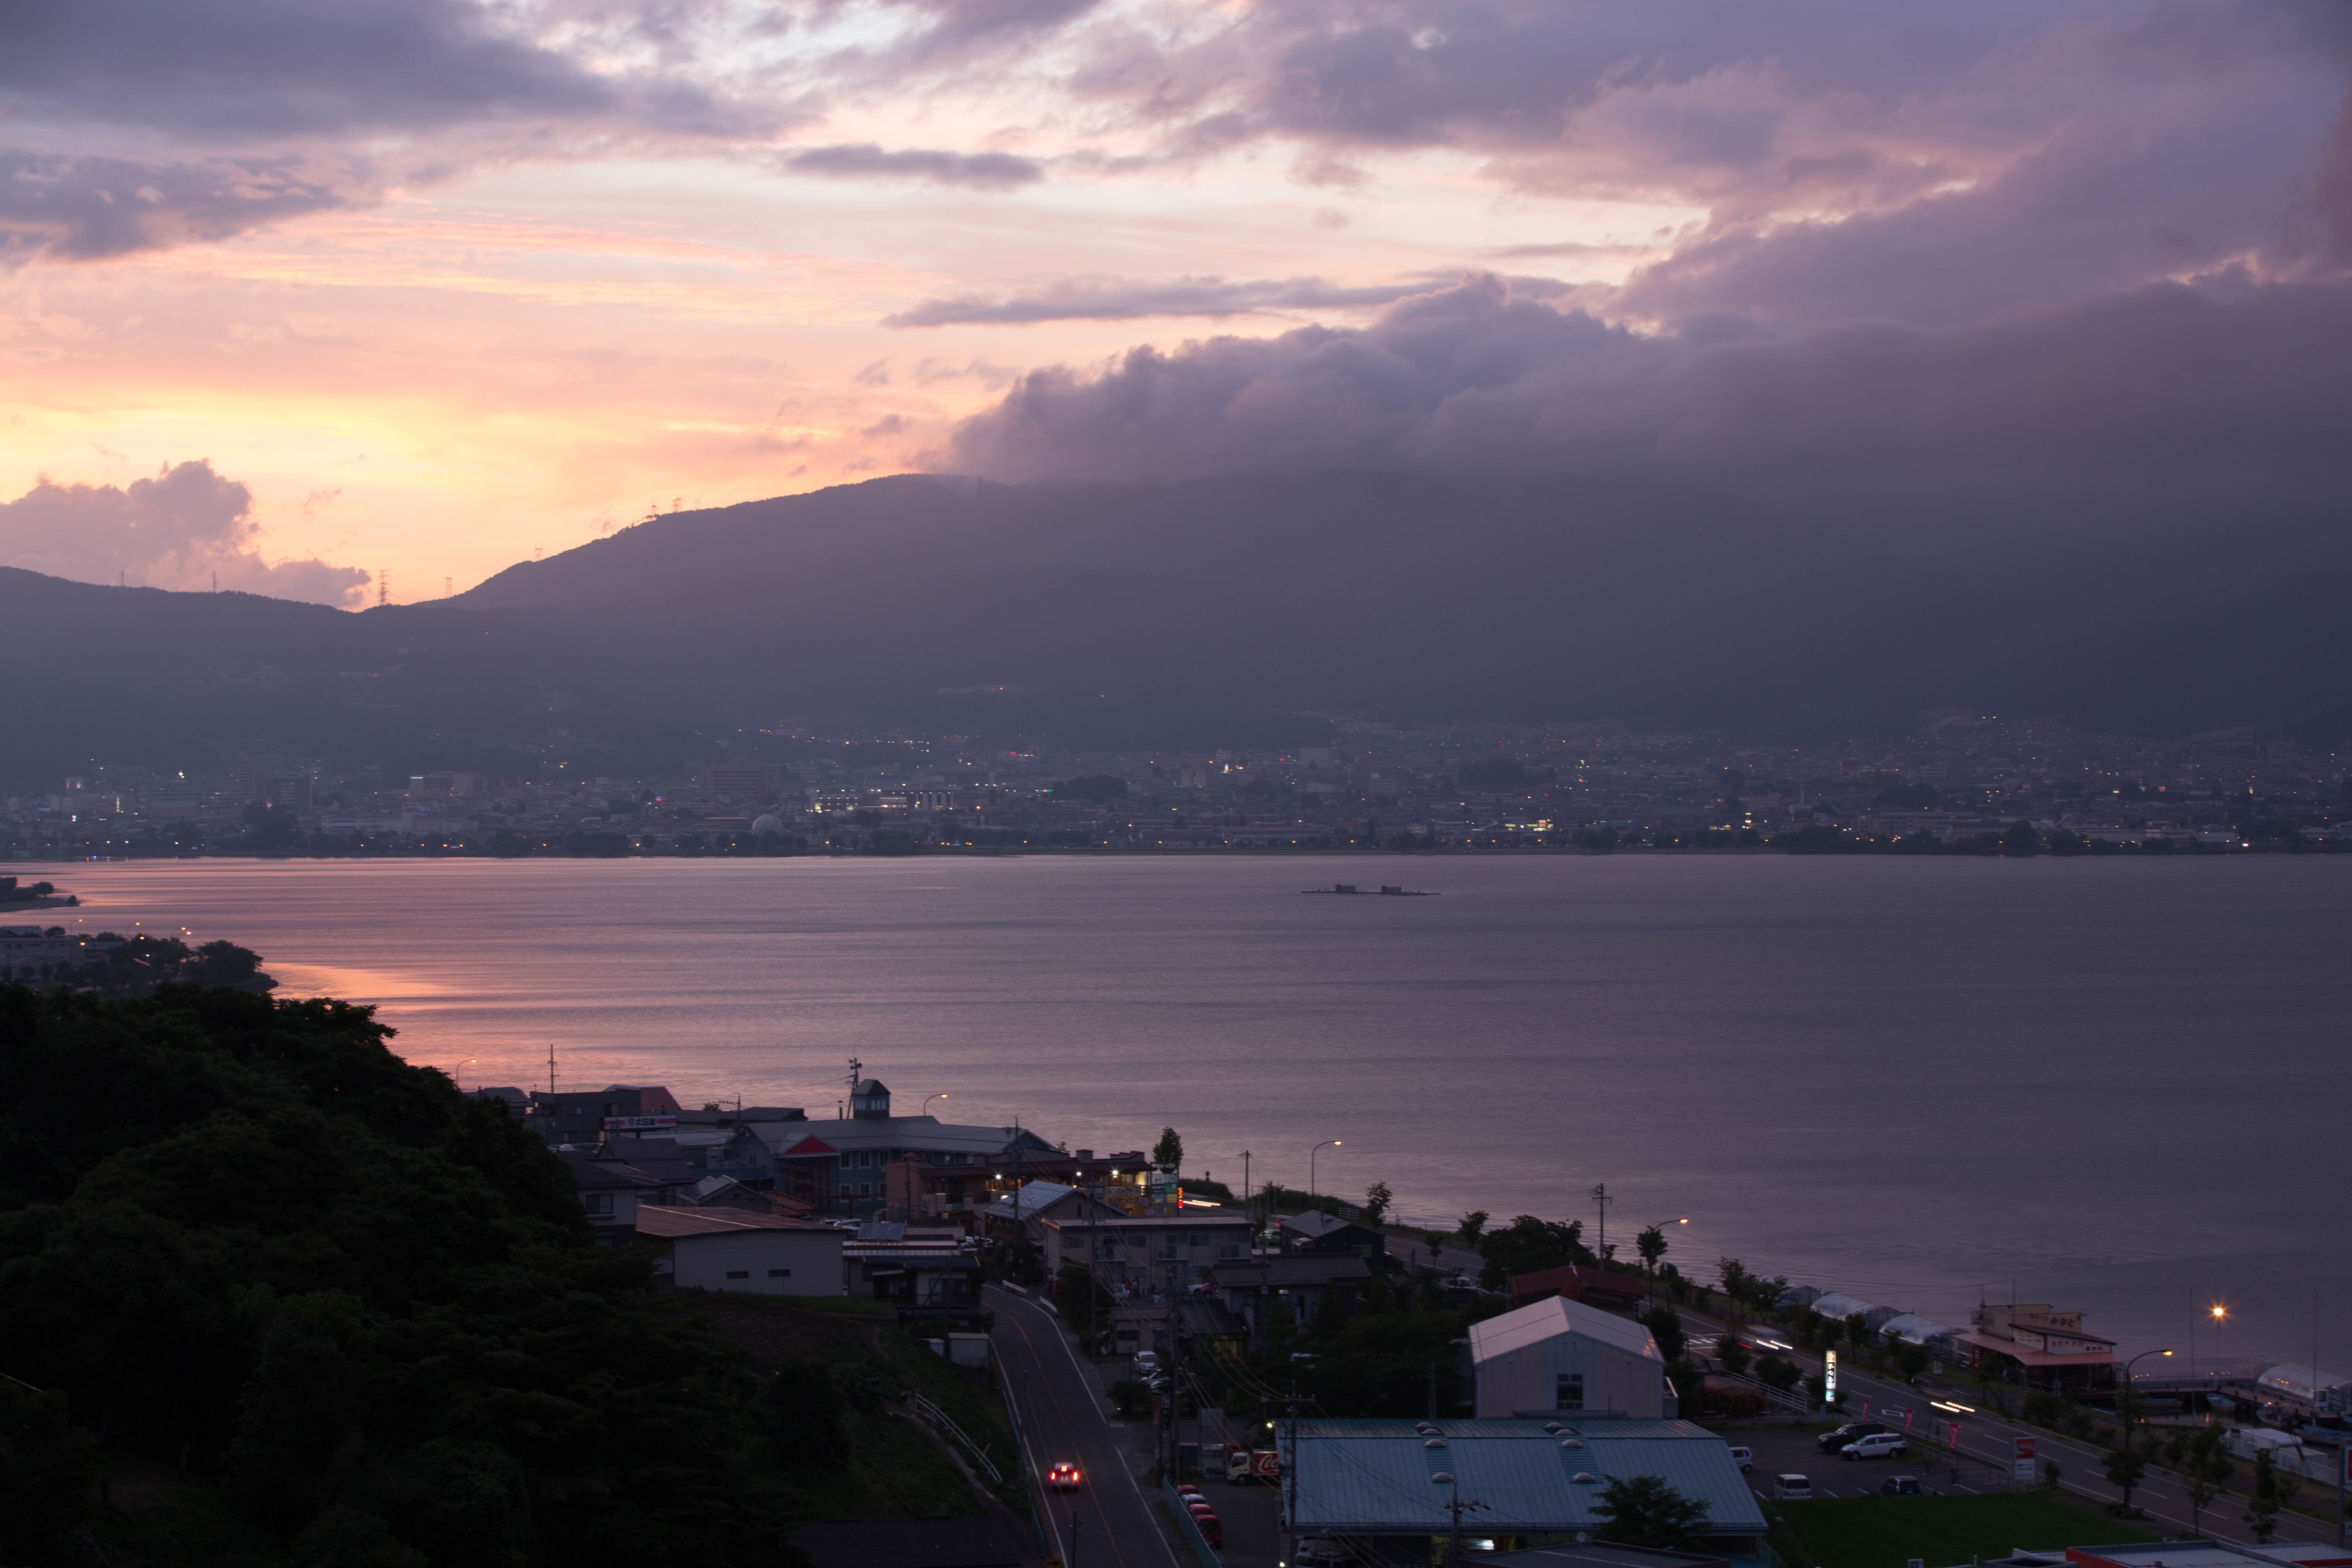
sea, coast, horizon, mountain, cloud, sky, sunrise, sunset, morning, lake, dawn, river, dusk, evening, reflection, weather, bay, body of water, loch, afterglow, atmospheric phenomenon